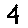
Label: 4